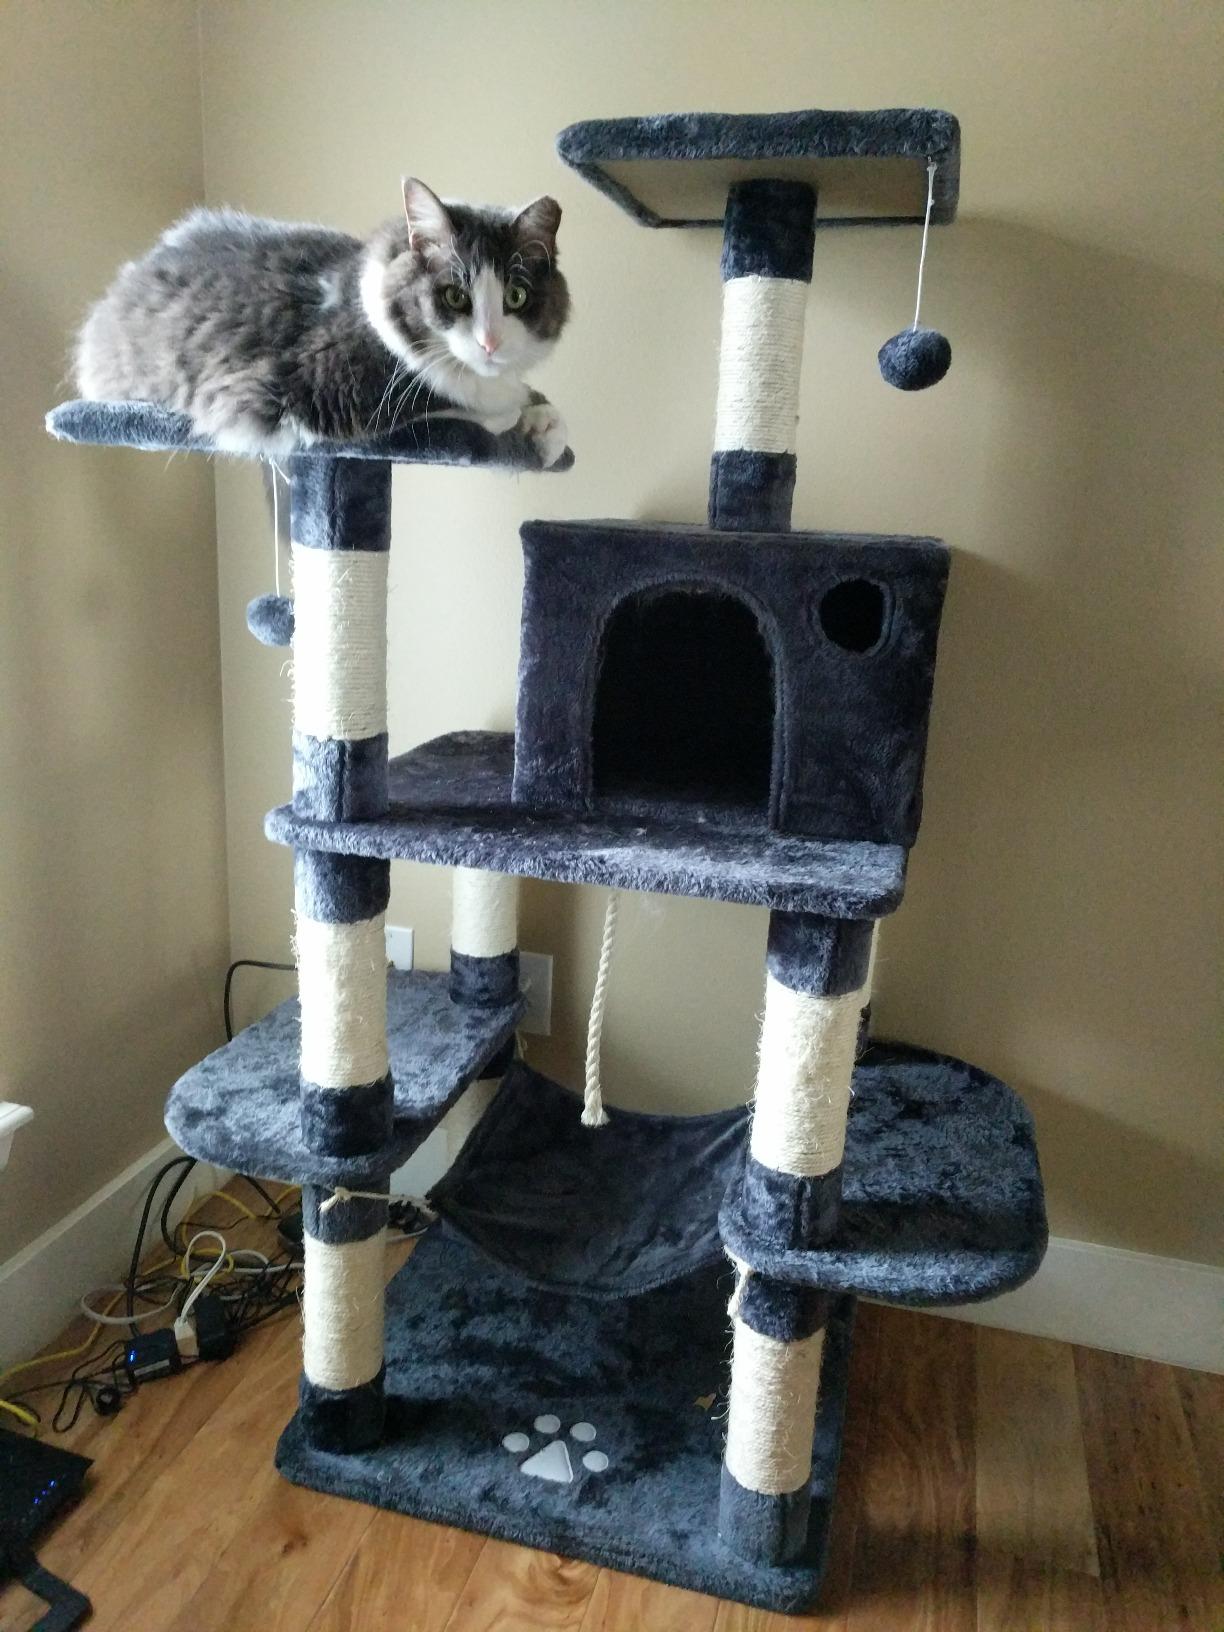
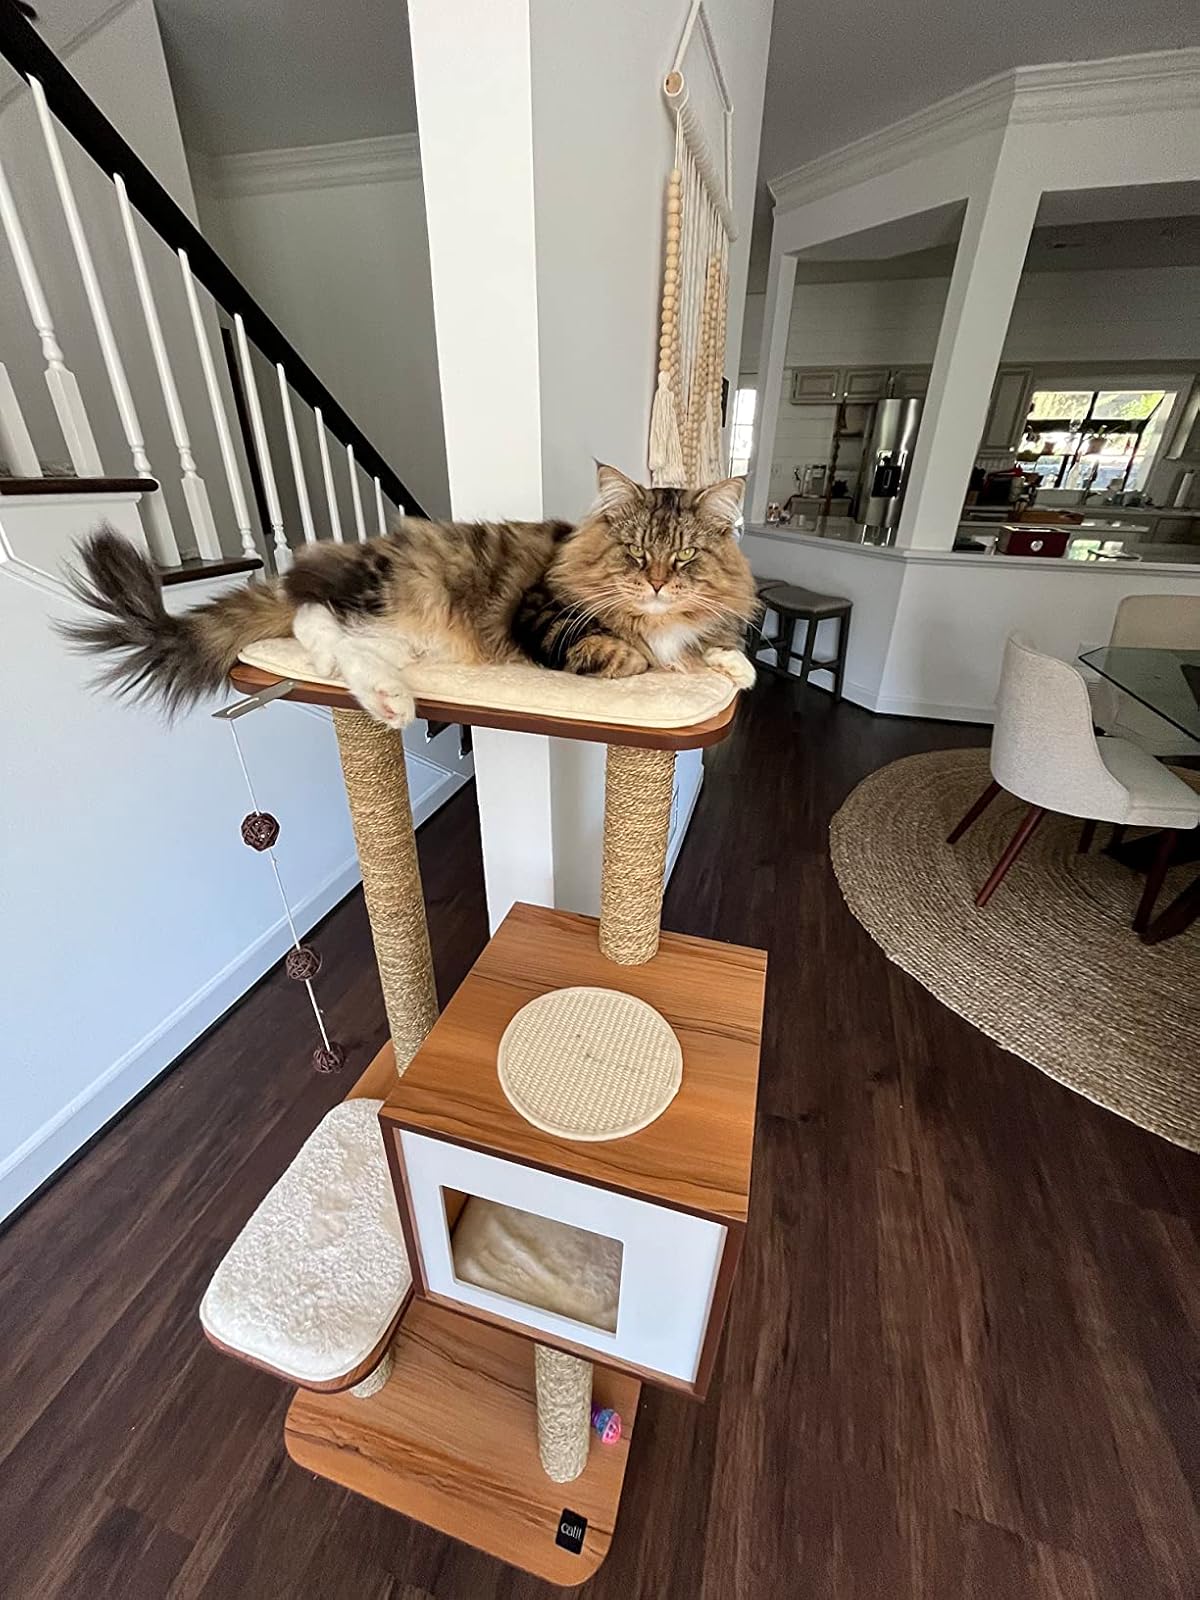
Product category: items_cat tree
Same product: no